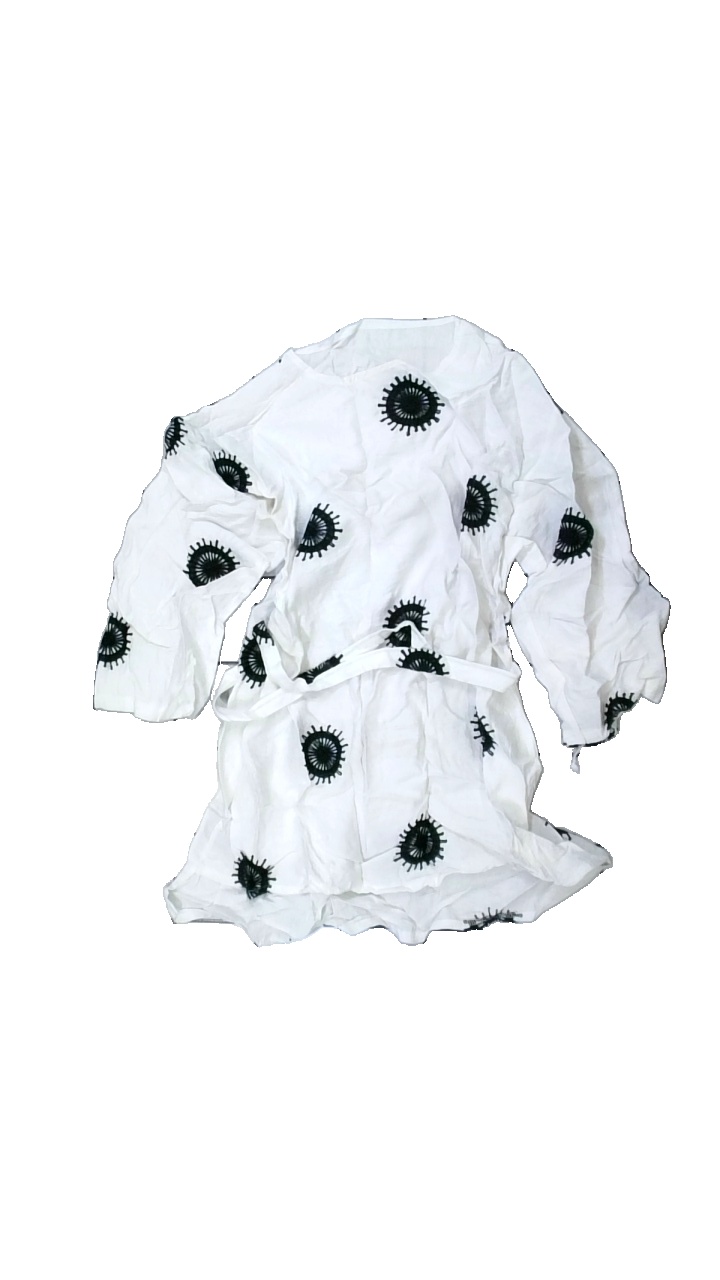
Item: Tunic (Ladies)
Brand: Missing
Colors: White, Black
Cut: Regular, C-collar
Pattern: Other
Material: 67% cotton, 33% viscose
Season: All
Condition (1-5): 3
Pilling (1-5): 3
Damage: stained collar
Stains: Minor
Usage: Export
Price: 50-100